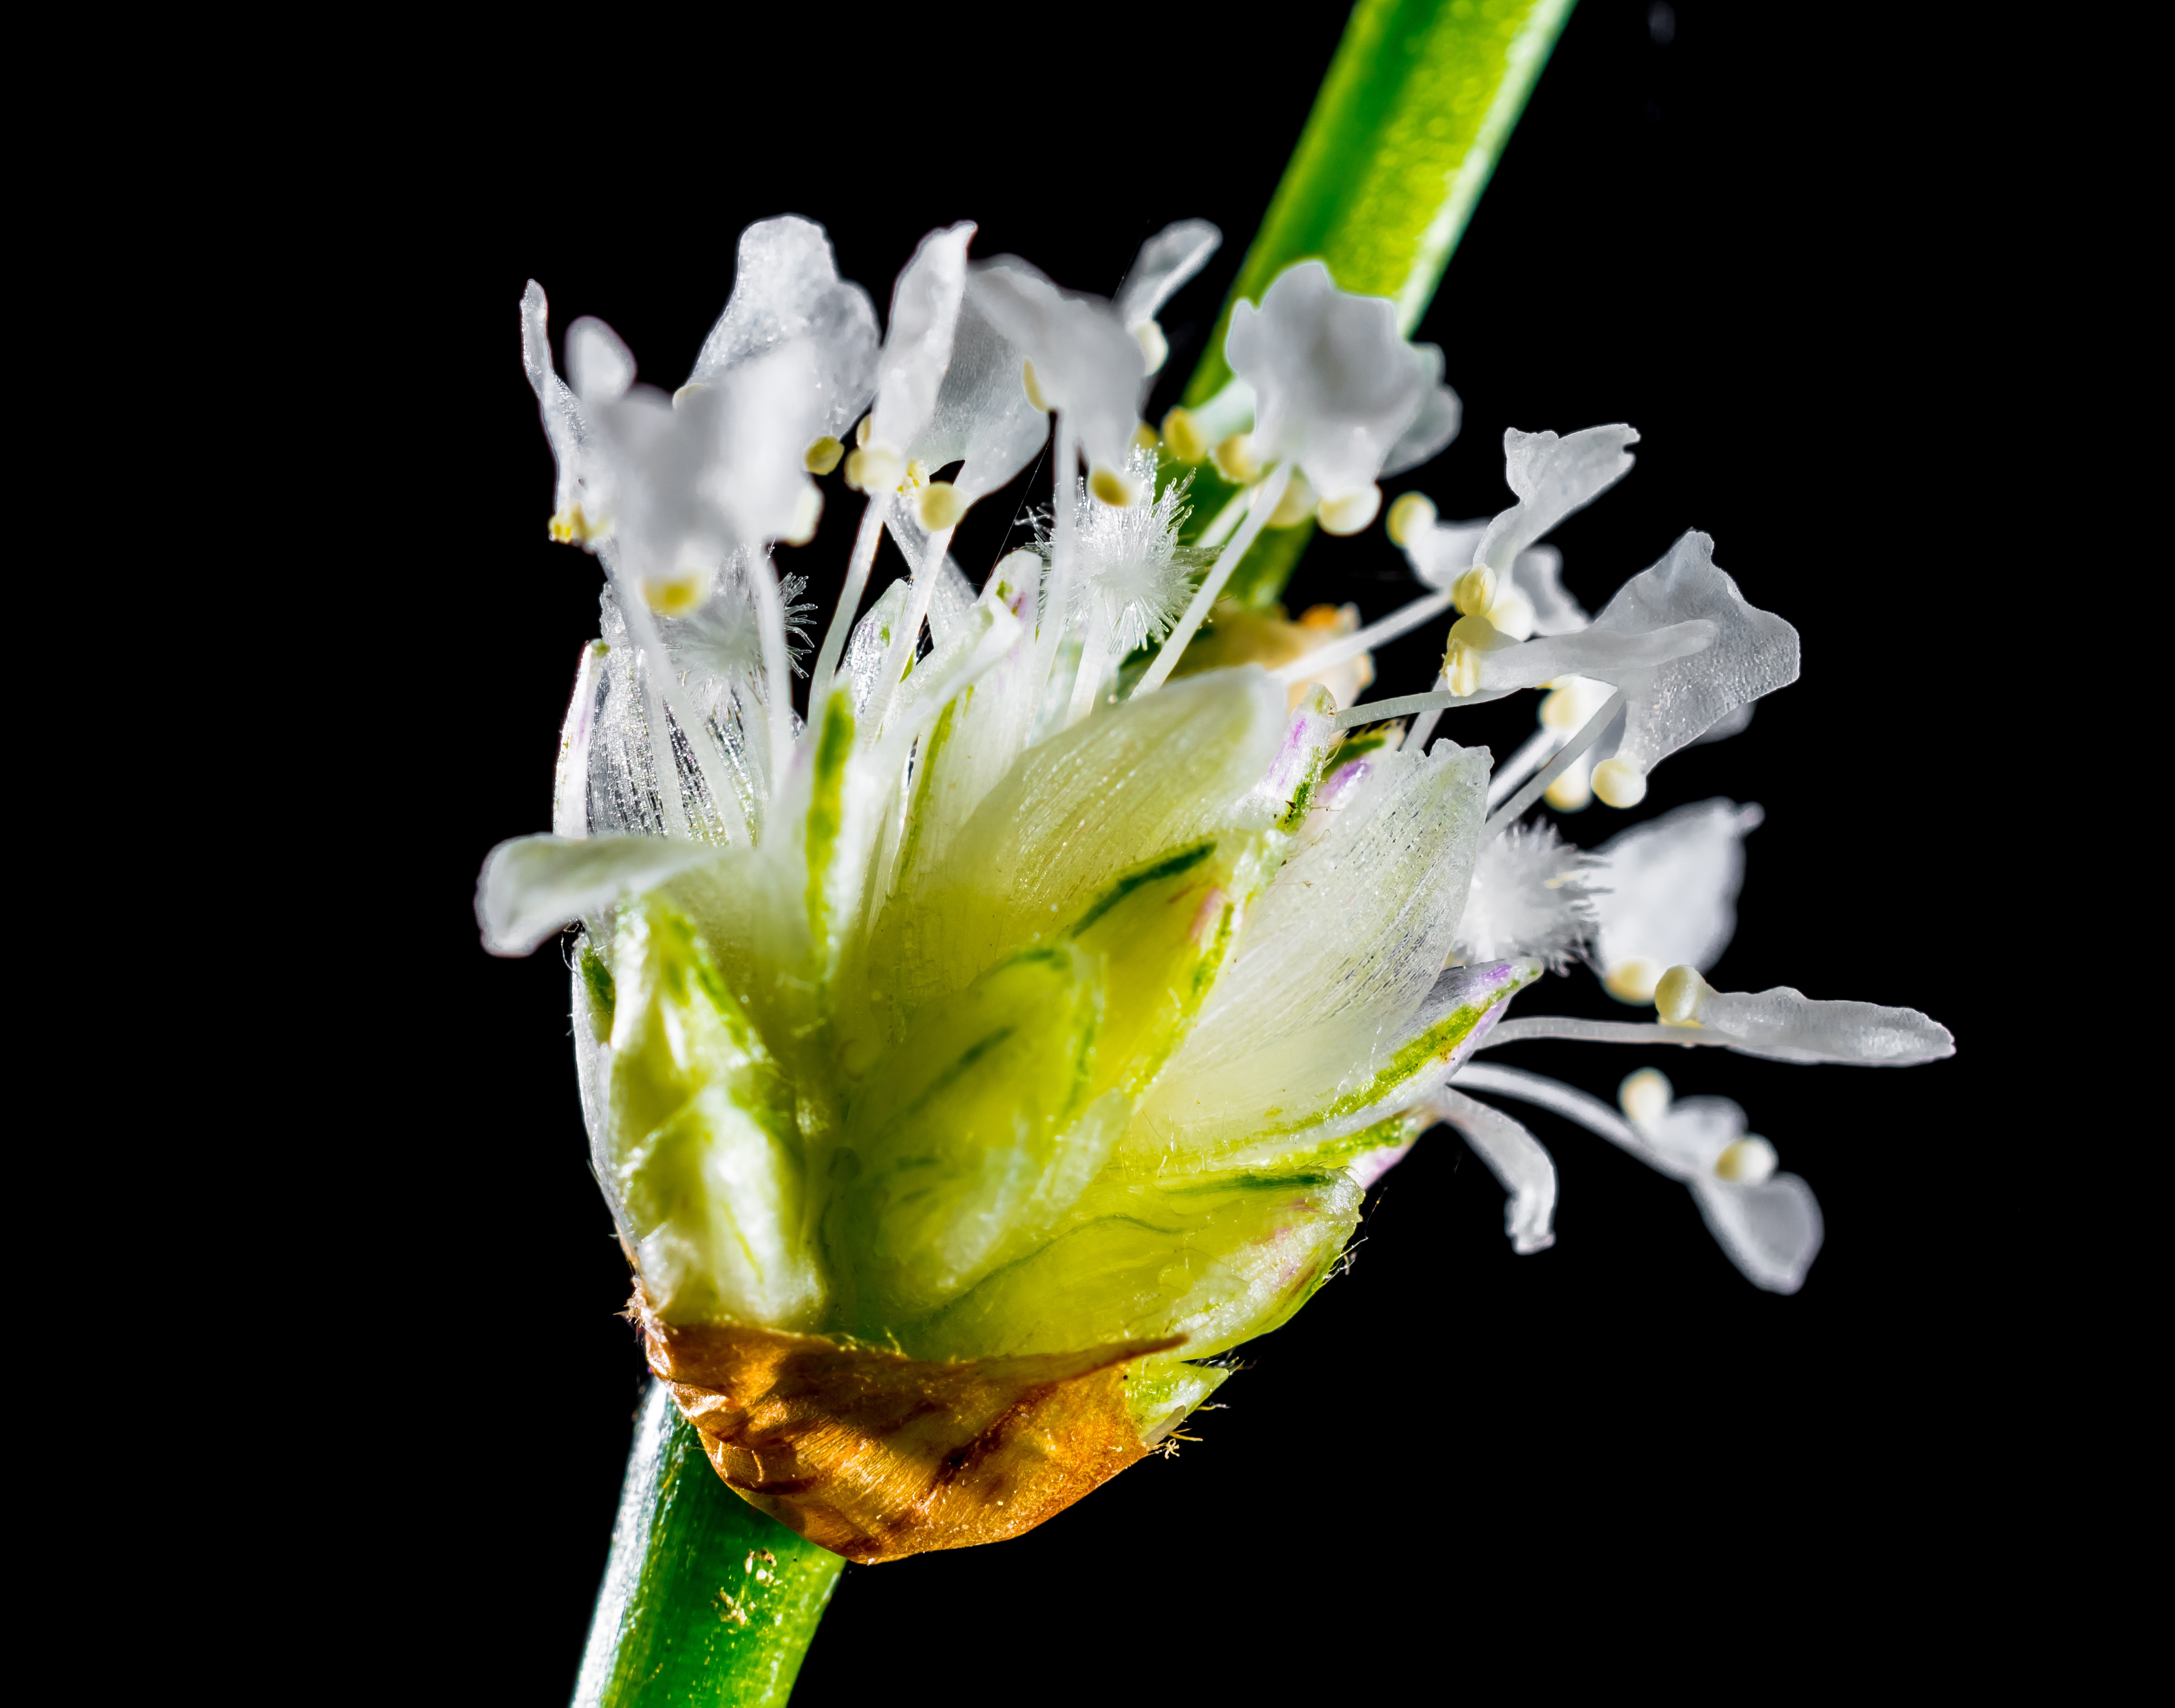
branch, blossom, plant, white, photography, leaf, flower, petal, bloom, pollen, green, produce, macro, botany, yellow, flora, wild flower, wildflower, close up, bud, macro photography, flowering plant, small flower, blueme, plant stem, land plant